Clavaleyres

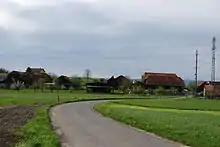
Clavaleyres village and surrounding fields

Clavaleyres has an area of . As of 2012, a total of or 77.2% is used for agricultural purposes, while or 15.8% is forested. Of the rest of the land, or 4.0% is settled (buildings or roads).